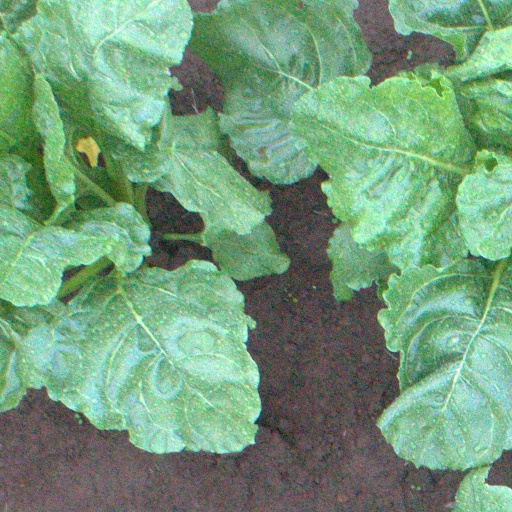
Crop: sugar beet